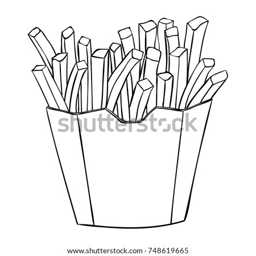
fries in a paper cup .